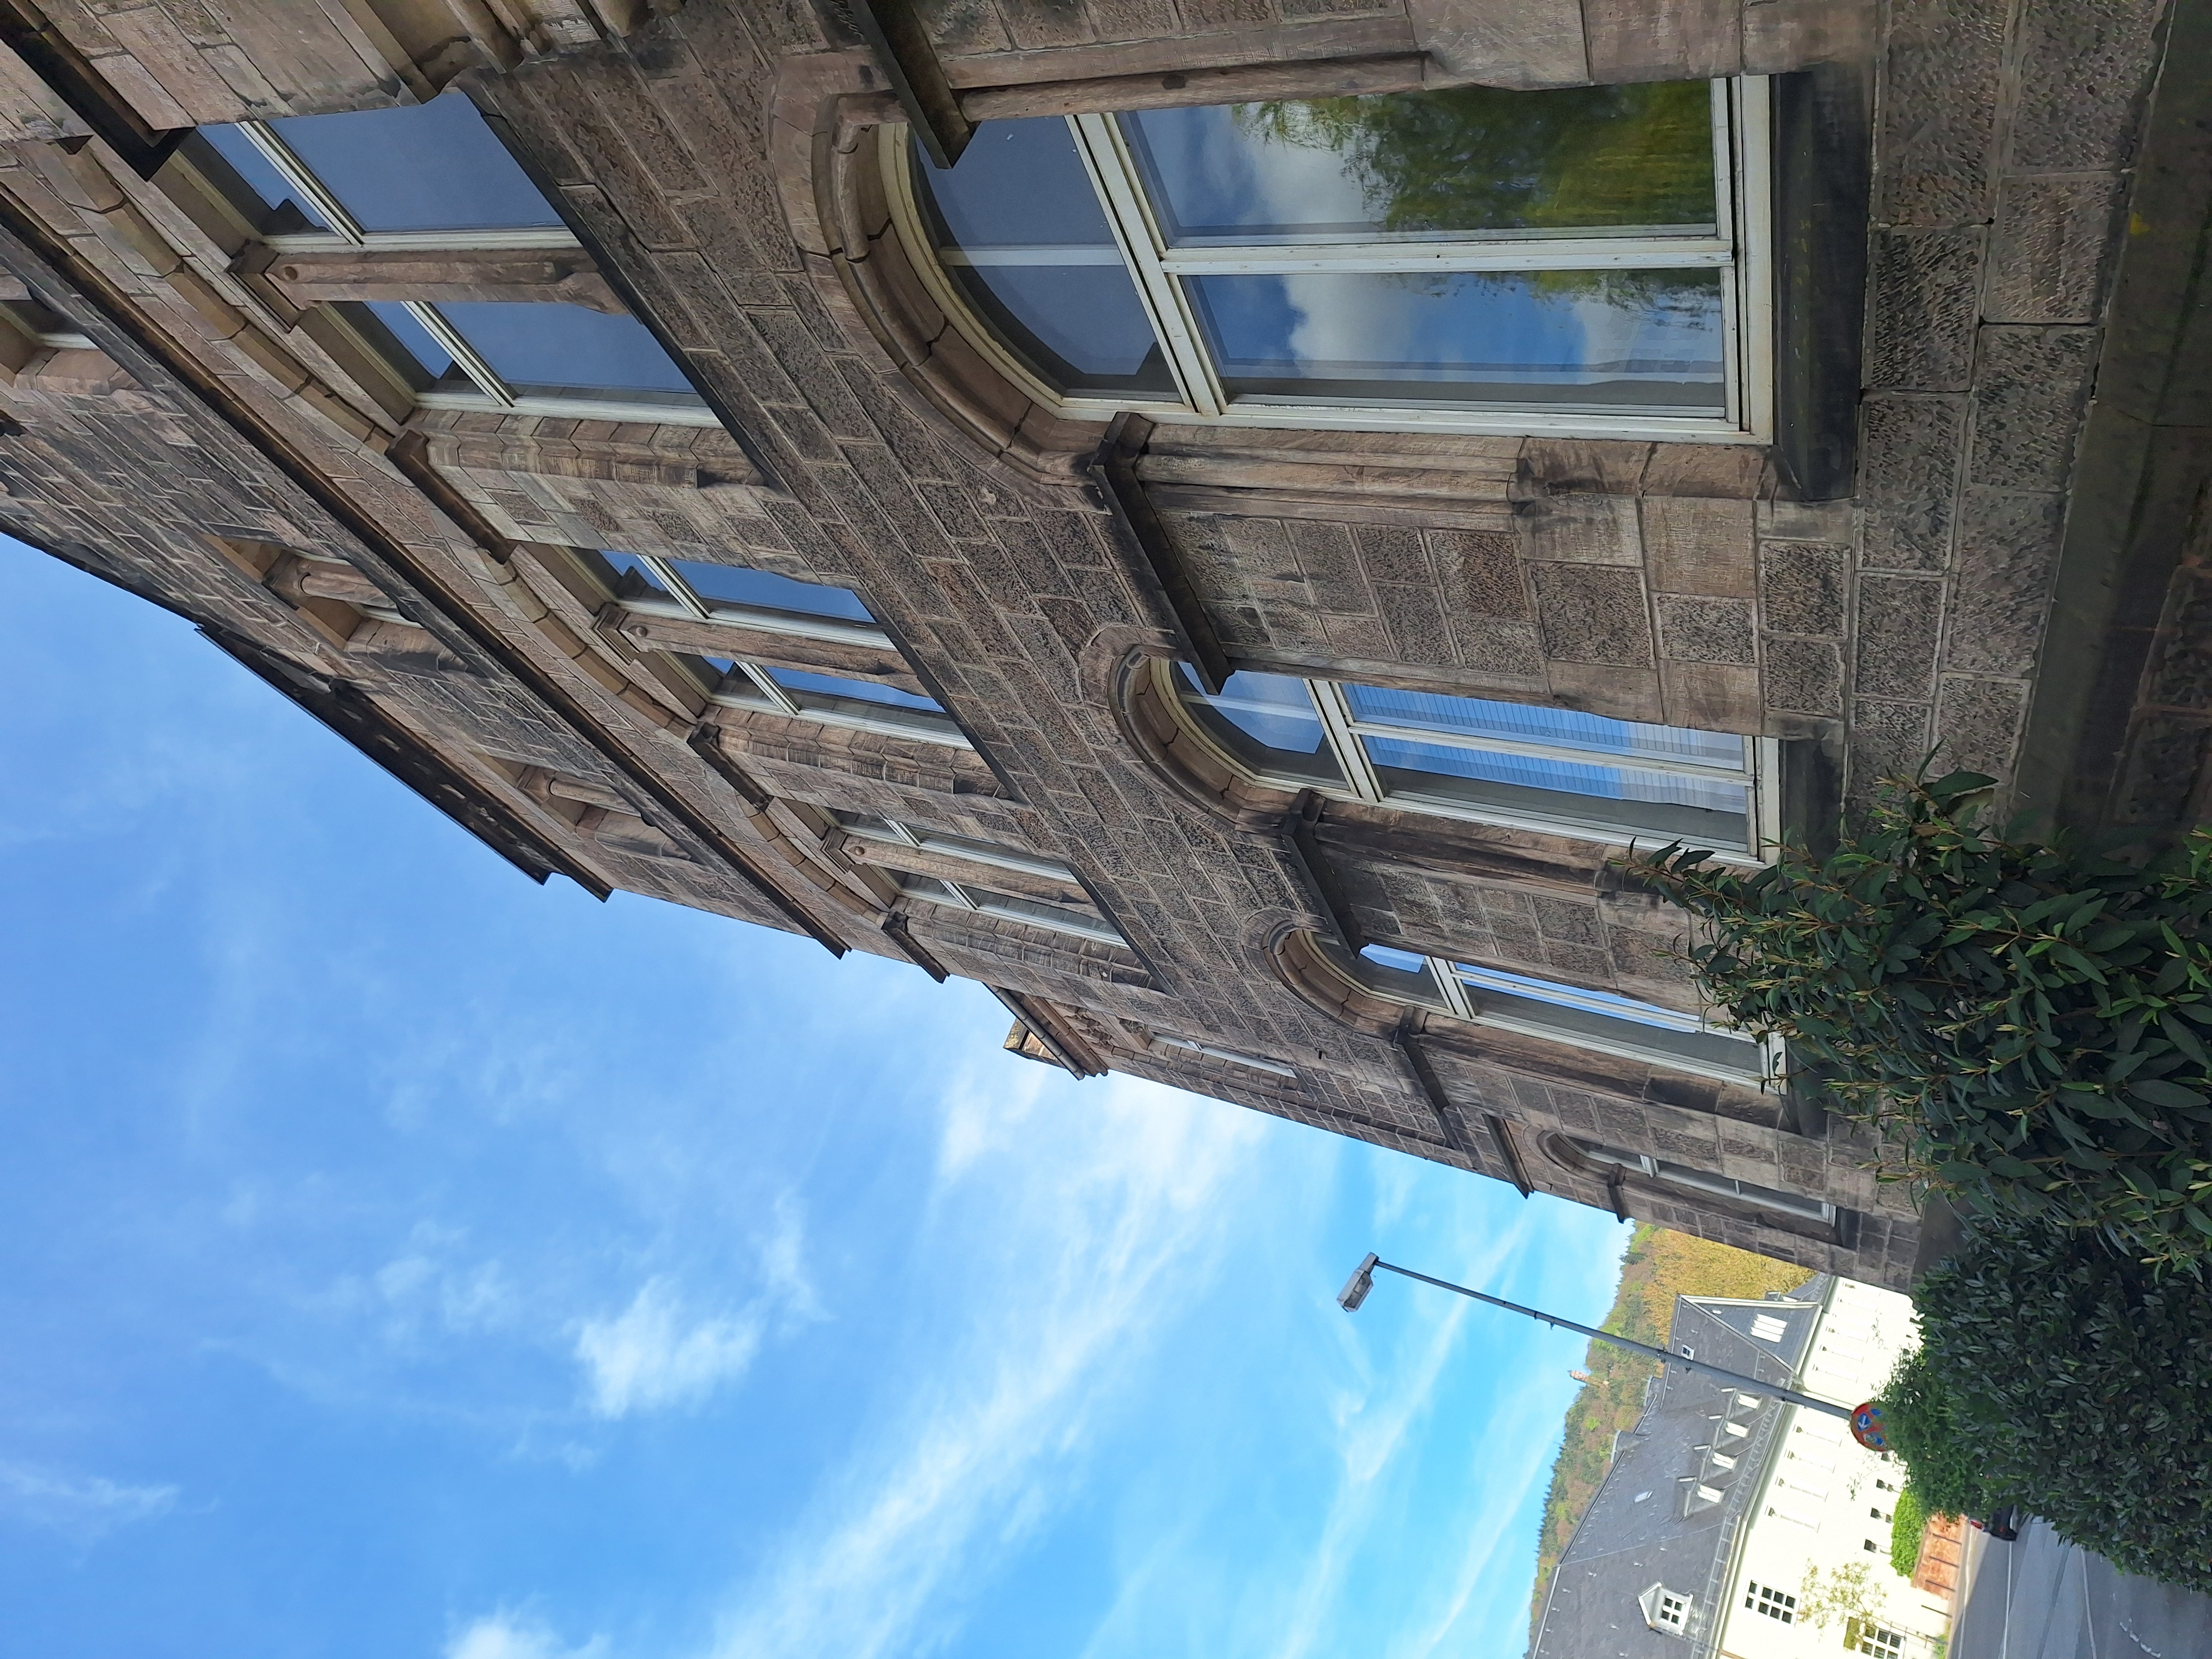
Building: Deutschhausstraße 1